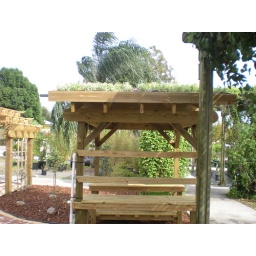
green roof on potting shed in edible garden